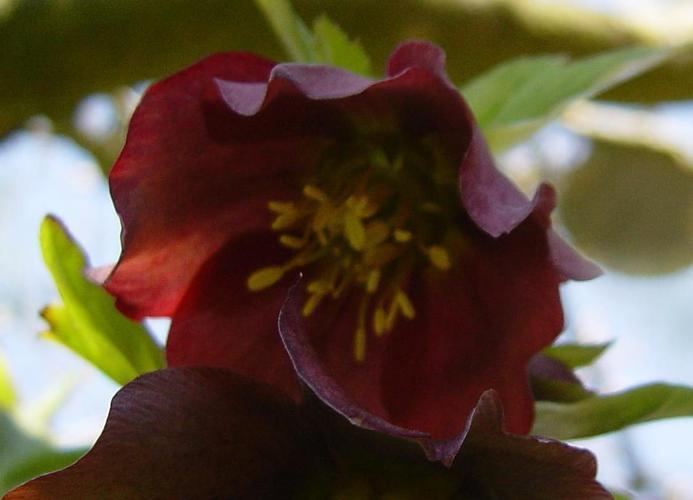
Label: lenten rose